NBR N class

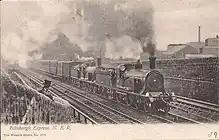
Two N class locomotives on Cowlairs Bank in original condition (prior to their 1911 rebuild).

The initial class N machines (later D25) were built by the North British Railway between 1886 and 1888. The original engine, number 592, was exhibited in Edinburgh before entering service, and had the unusual distinction of running through the city's public streets (under its own power) on temporary tracks when it was transferred back to the main line. All 12 engines were rebuilt in 1911.